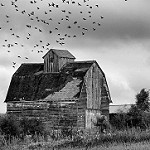
Label: B & W